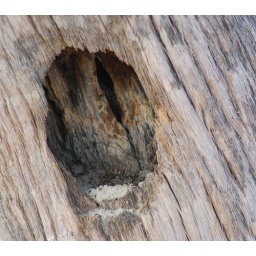
Sand in hole of tree at beach